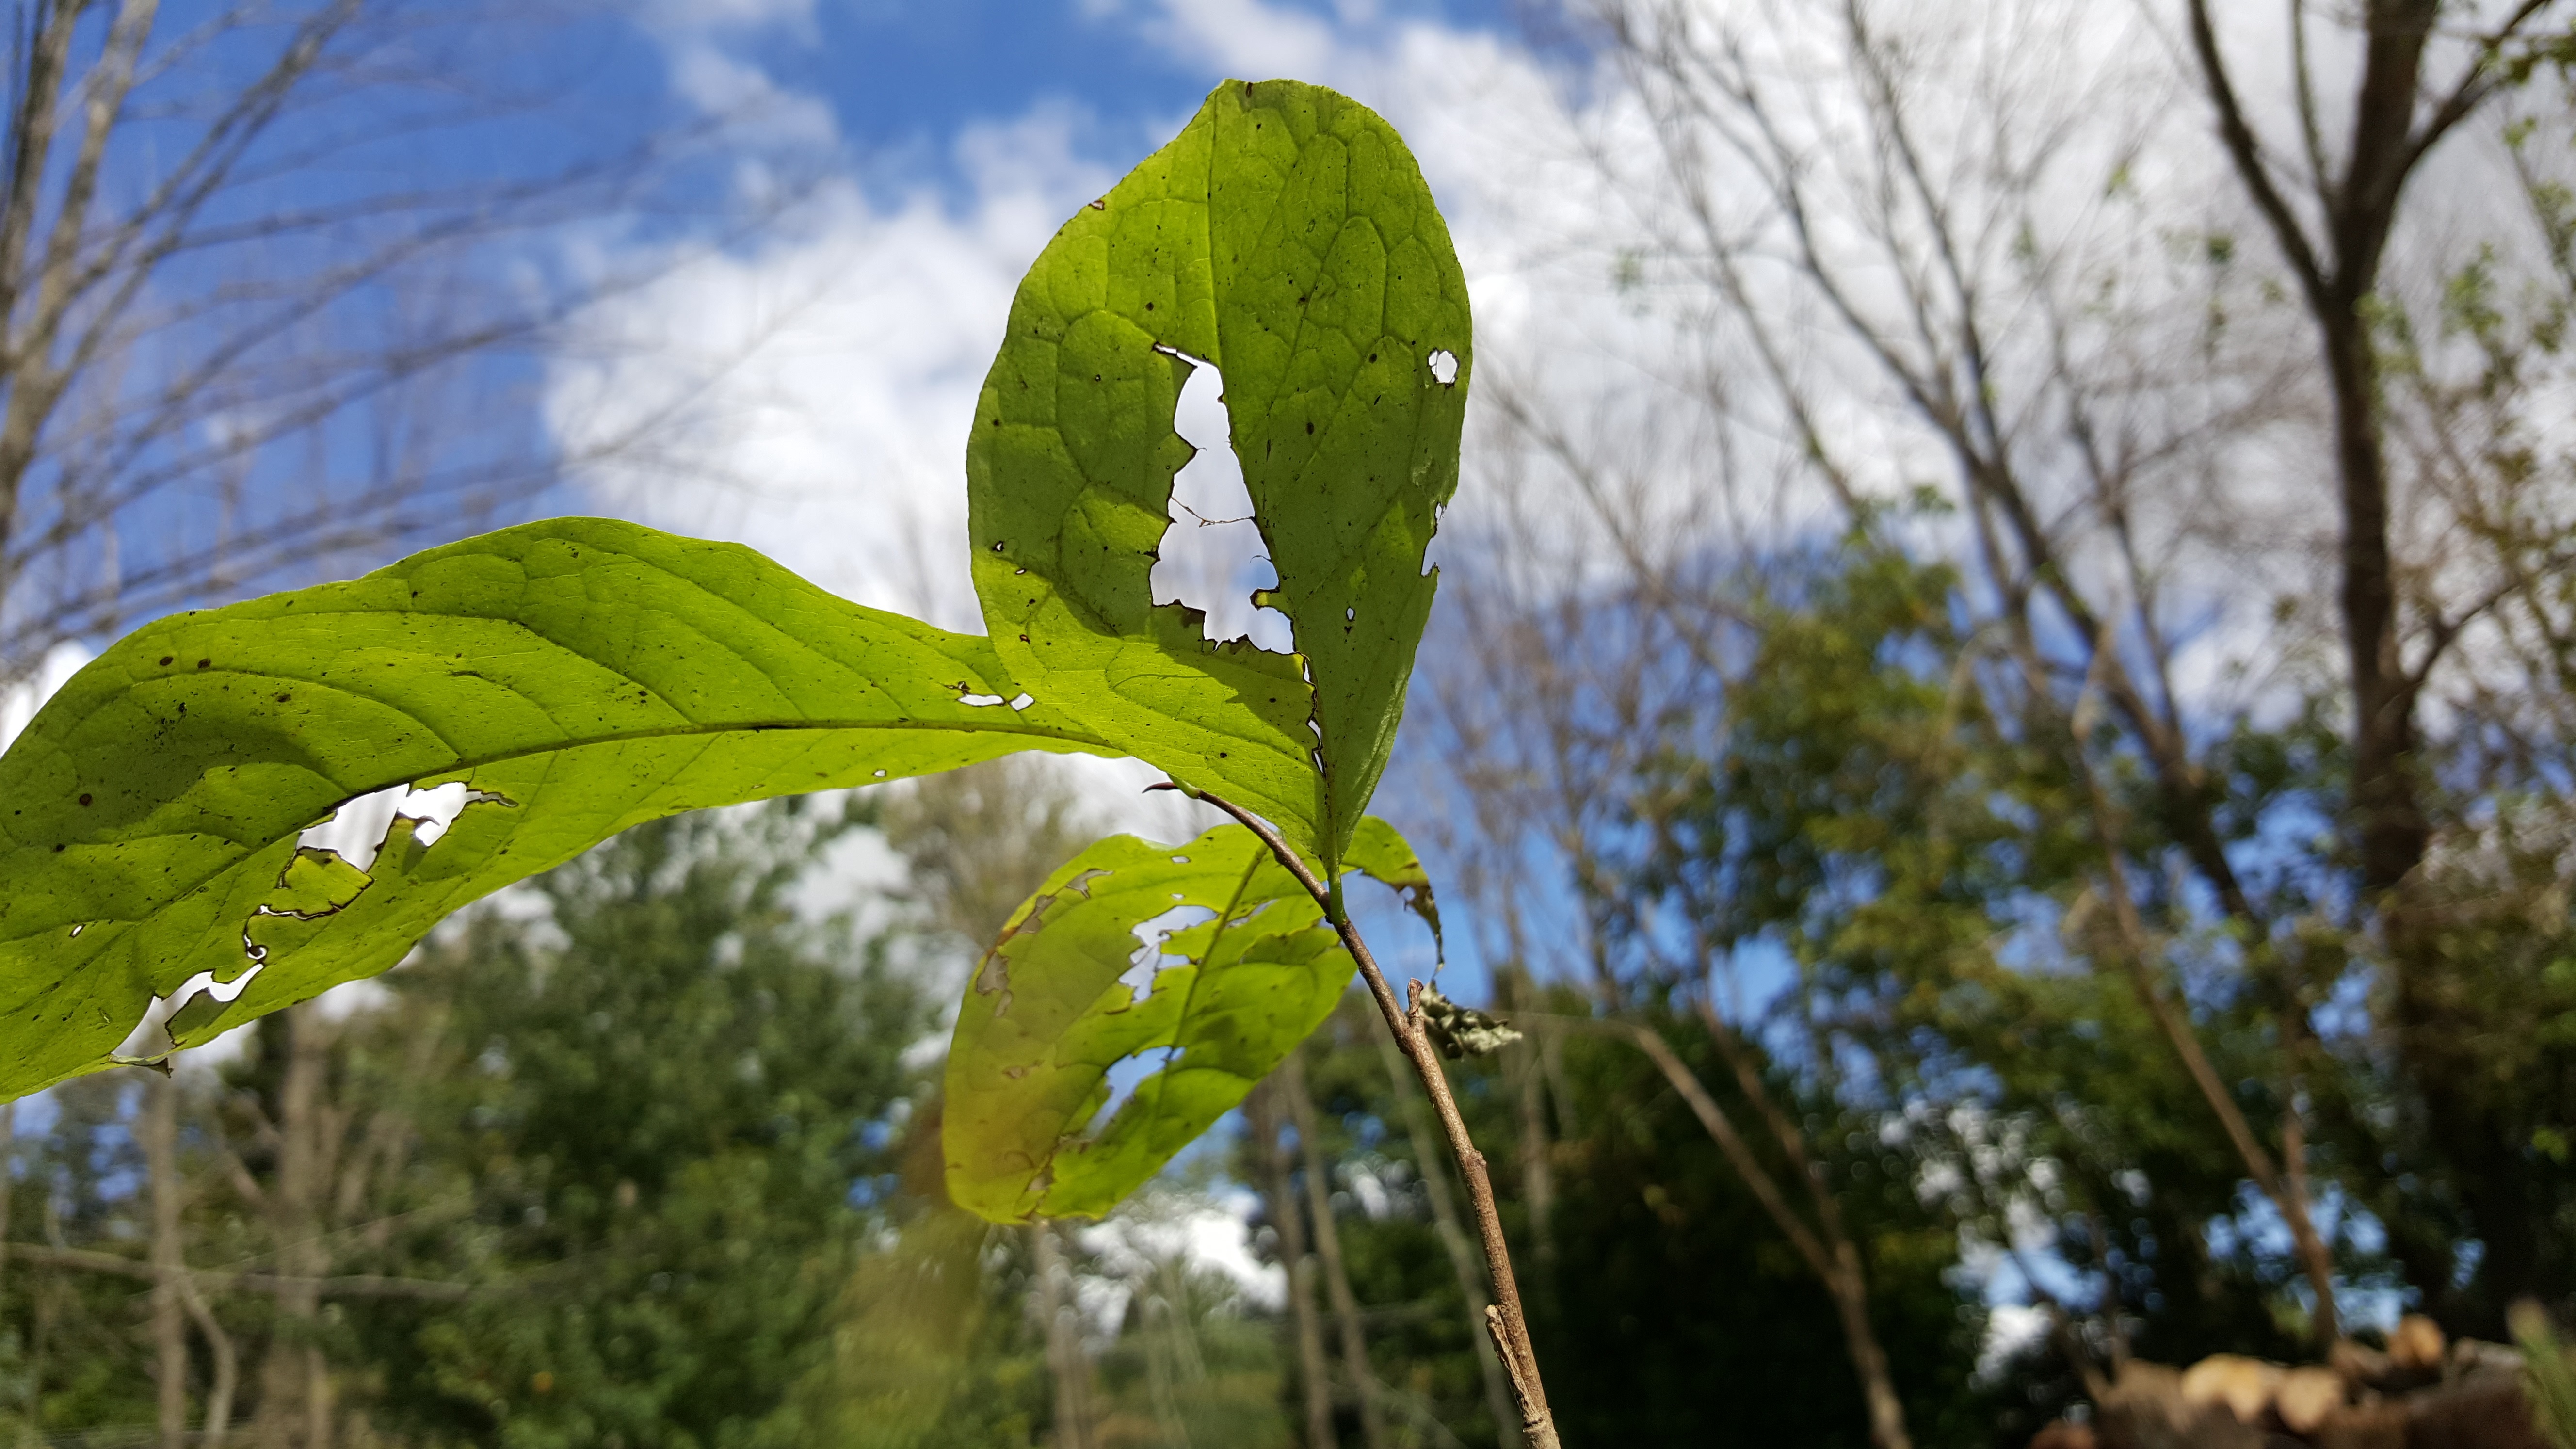
tree, nature, forest, grass, branch, plant, sunlight, leaf, flower, green, autumn, botany, flora, season, woodland, plant stem, woody plant